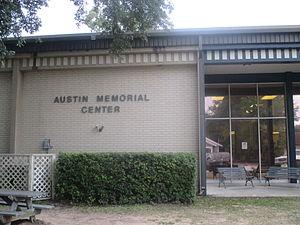
La ville de Cleveland est située dans le comté de Liberty, dans l’État du Texas, aux États-Unis. Sa population s’élevait à 7 675 habitants lors du recensement de 2010, estimée à 8 127 habitants en 2016.